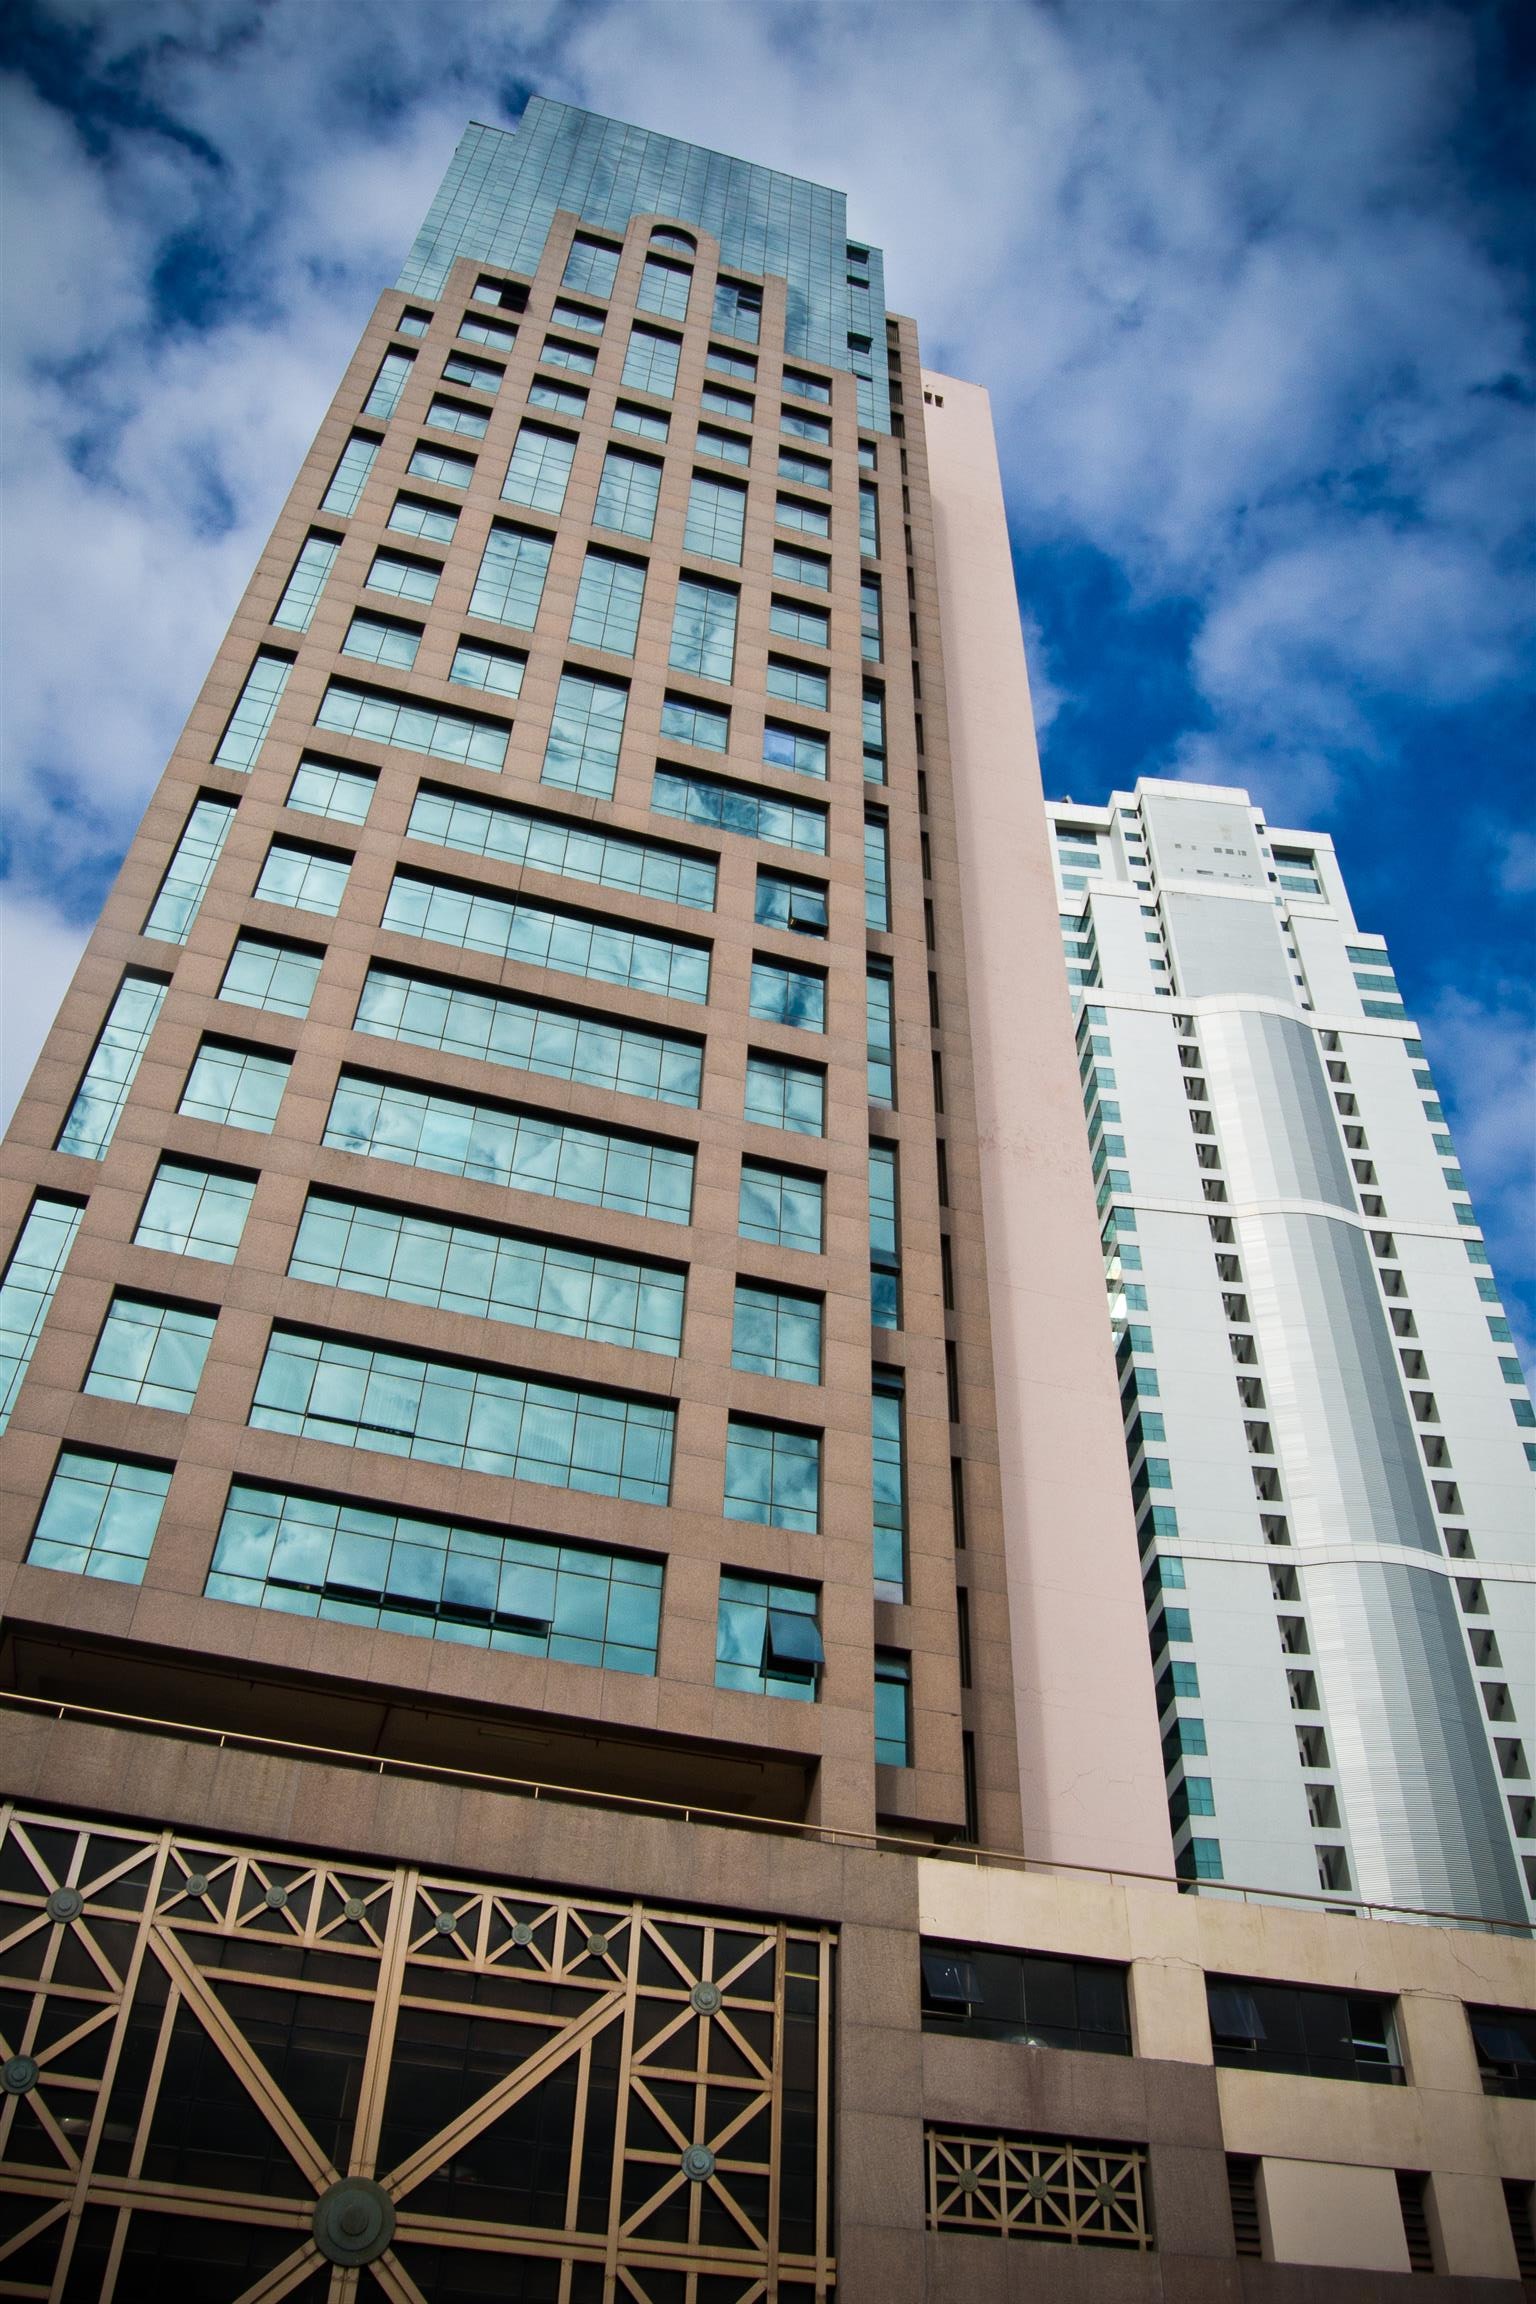
building, metropolitan area, urban area, architecture, condominium, tower block, daytime, skyscraper, commercial building, metropolis, city, landmark, sky, blue, property, human settlement, mixed use, real estate, facade, neighbourhood, tower, downtown, apartment, residential area, corporate headquarters, hotel, symmetry, daylighting, house, home, headquarters, window, urban design